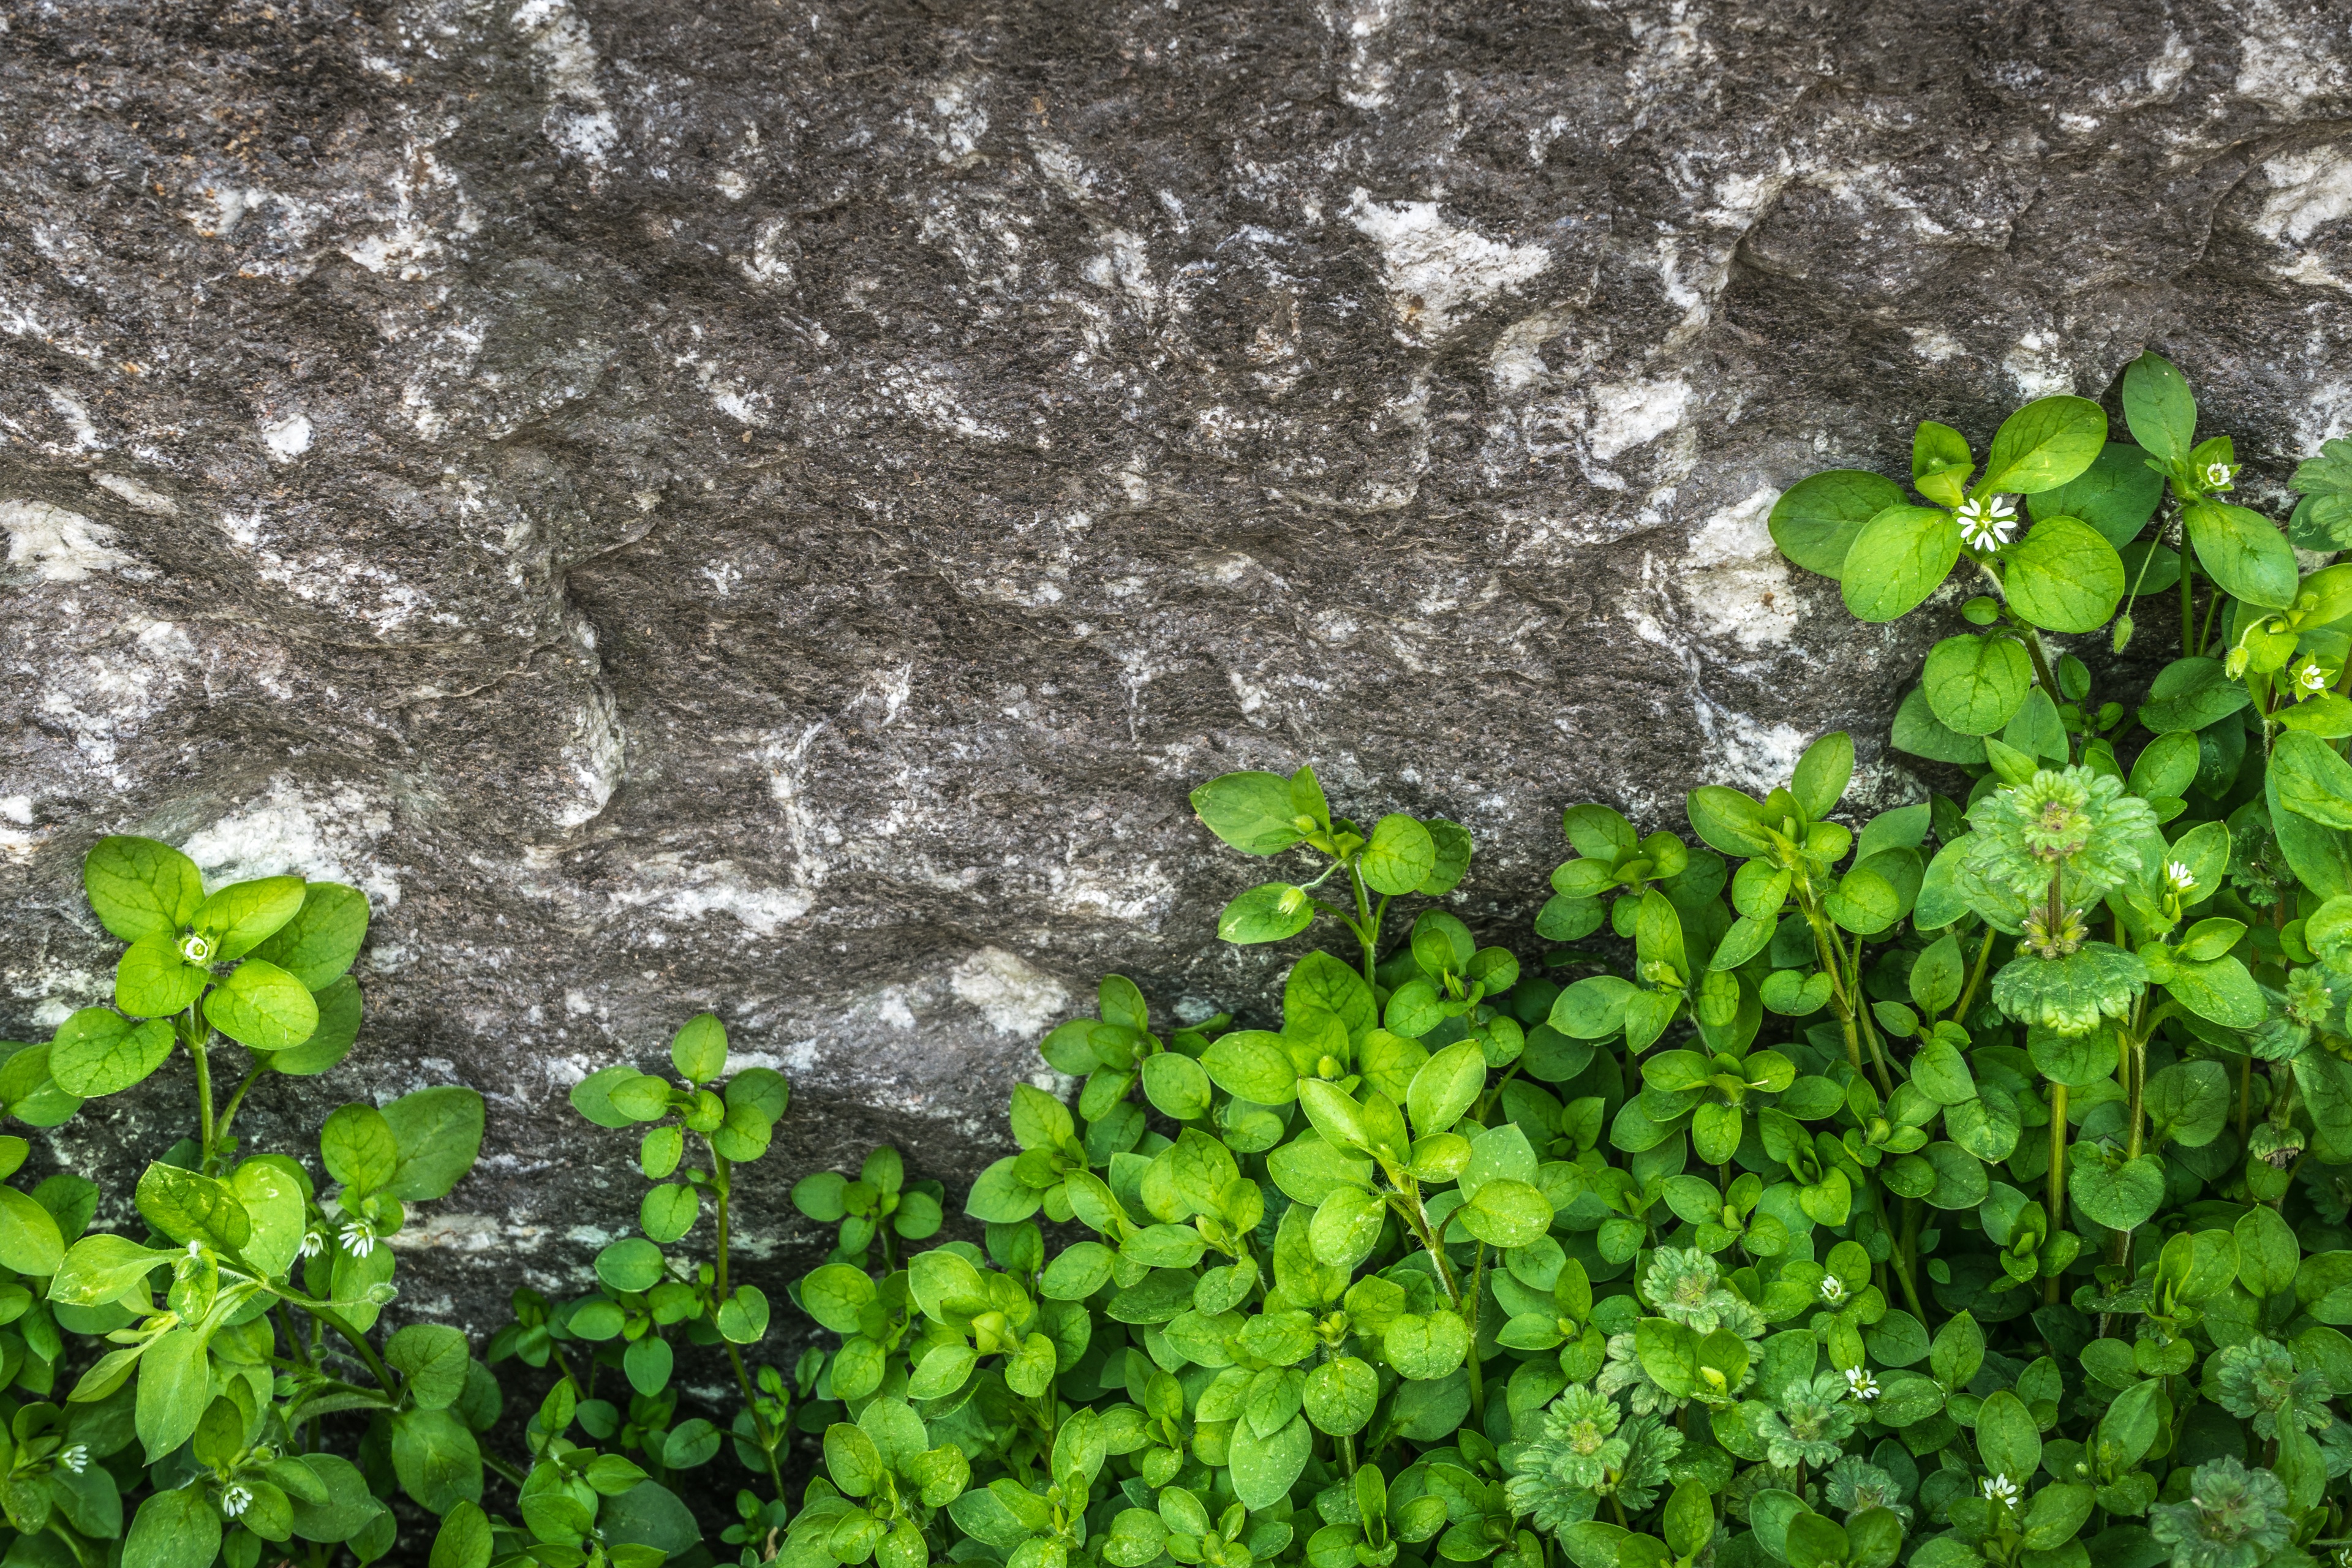
nature, grass, rock, plant, lawn, texture, leaf, flower, stone, spring, green, herb, produce, soil, stone wall, flora, plants, shrub, groundcover, flowering plant, state of the union, hwalyeob, annual plant, land plant